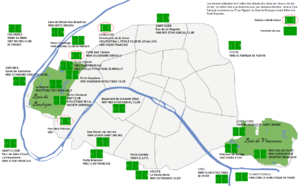
Carte des premiers clubs de football à Paris et leurs terrains
Le football à Paris a débuté à la fin du XIXᵉ siècle et a été marqué par plusieurs rivalités.
Cet article retrace l’histoire du football en France, depuis ses débuts vers 1880 jusqu'à la période actuelle.